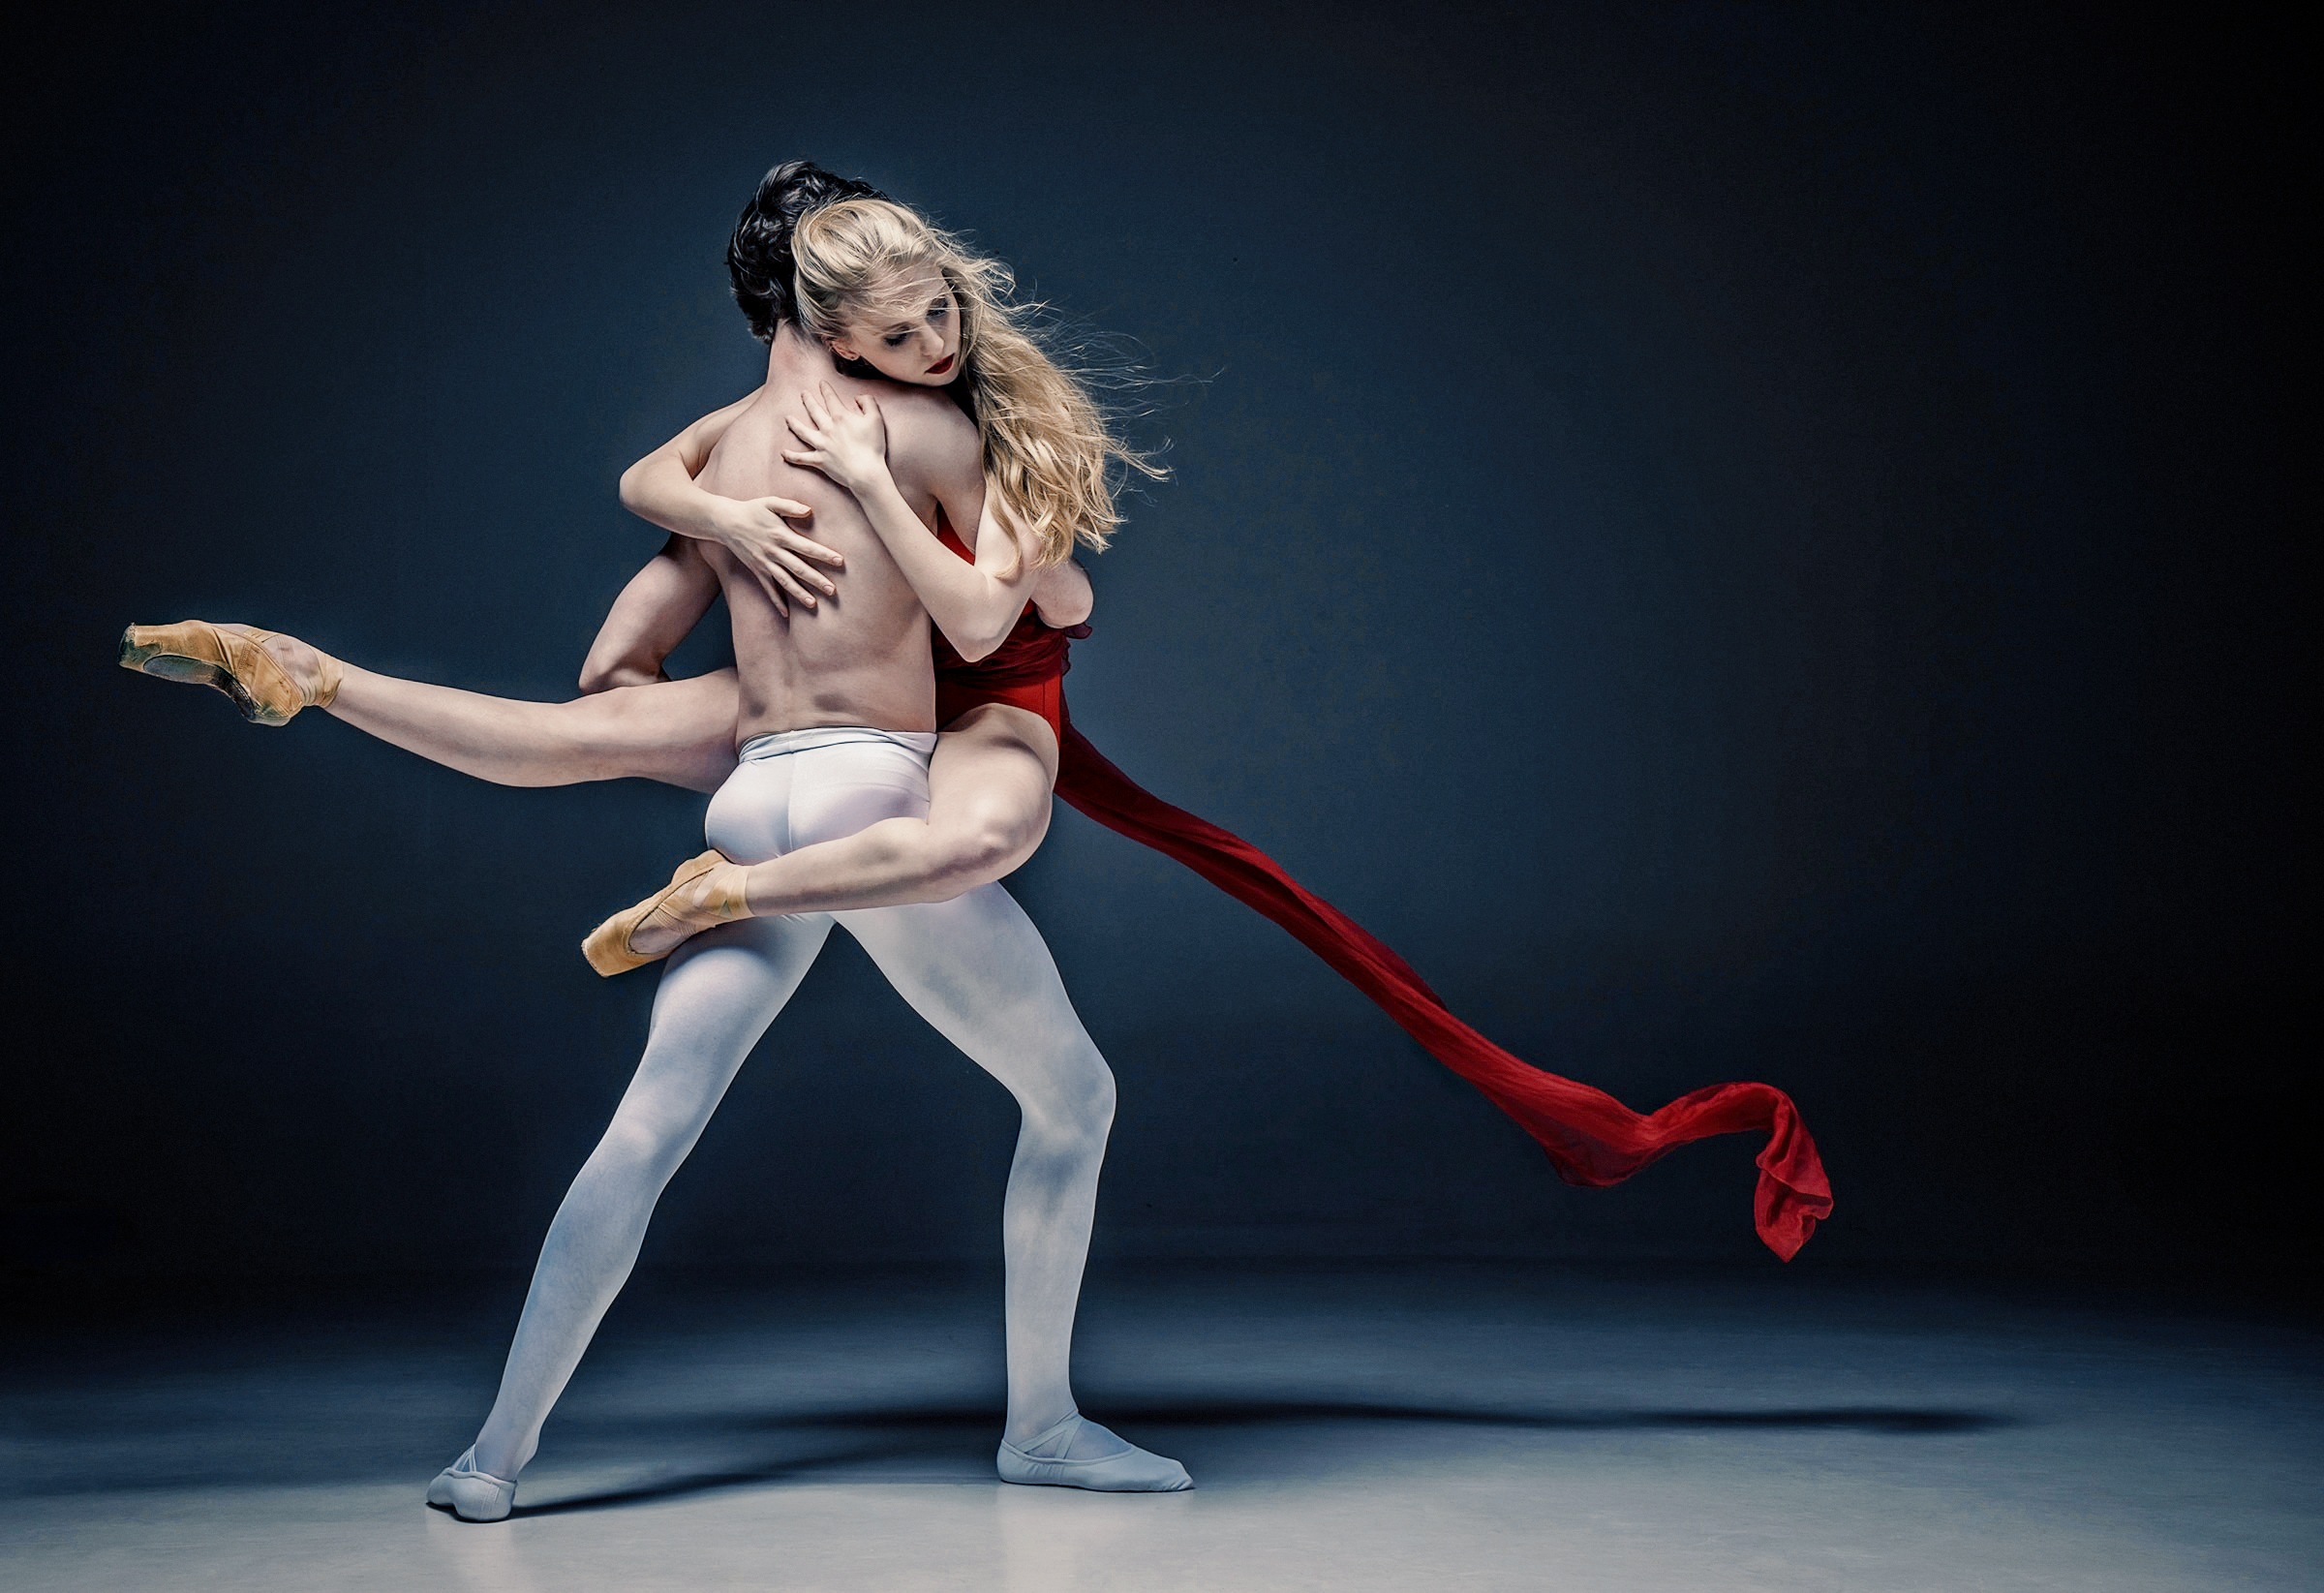
girl, woman, photo, dance, red, flight, soar, ballet, dancer, performance art, dancers, hands, sports, wings, beauty, beautiful, sexy, scene, event, posture, emotions, elegance, entertainment, performing arts, ease, choreography, team sport, female body, gravitation, modern dance, concert dance, erotic dance